Blackstone, Providence, Rhode Island

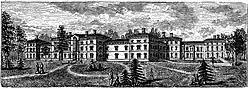
Butler Hospital, 1886 engraving

Brown University built several facilities in the neighborhood. Ladd Observatory was built in 1891 on the edge of the neighborhood at Hope Street and Doyle Avenue. In the 1920s Brown built several athletic facilities along Elmgrove Avenue, including Brown Stadium (1925), Aldrich Field (1925—1961), and Marvel Gymnasium (1927—1989). Aldrich field was sold in 1961 and developed as a residential neighborhood, with streets named for Brown presidents Maxcy, Faunce, Barbour, and Wriston. Marvel Gym was closed in 1989 and demolished.